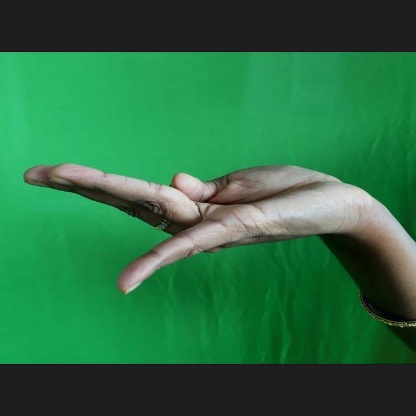
Mudra: Chaturam